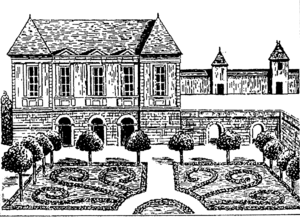
L’hôtel de Rambouillet est un hôtel parisien connu pour le salon littéraire que Catherine de Vivonne, épouse d'Angennes, marquise de Rambouillet tient de 1608 jusqu’à sa mort en 1665. Il était situé rue Saint-Thomas-du-Louvre, approximativement à l'emplacement de l'actuel pavillon Turgot du Louvre.